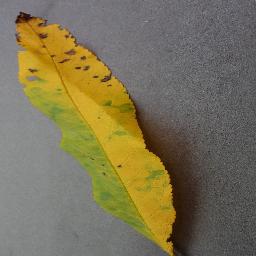
Label: Peach___Bacterial_spot